History of the Cherokee language

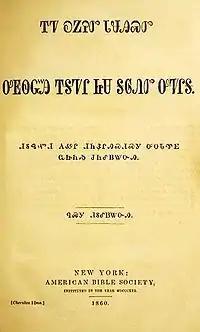
New Testament translated into the Cherokee language, front page in 1860.

When Sequoyah returned east, he brought a sealed envelope containing a written speech from one of the Arkansas Cherokee leaders. By reading this speech, he convinced the eastern Cherokee also to learn the system, after which it spread rapidly. In 1825 the Cherokee Nation officially adopted the writing system. From 1828 to 1834, American missionaries assisted the Cherokee in using Sequoyah's syllabary to develop type characters and print the "Cherokee Phoenix", the first newspaper of the Cherokee Nation, with text in both Cherokee and English.